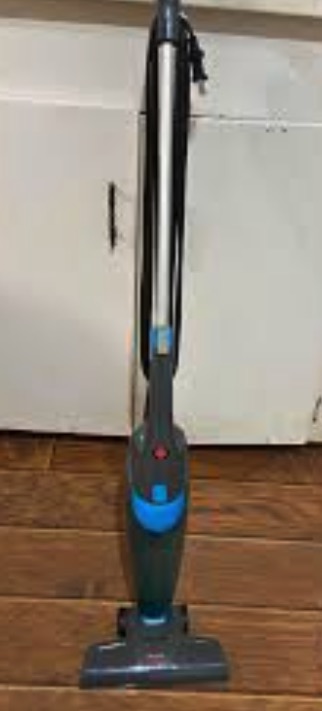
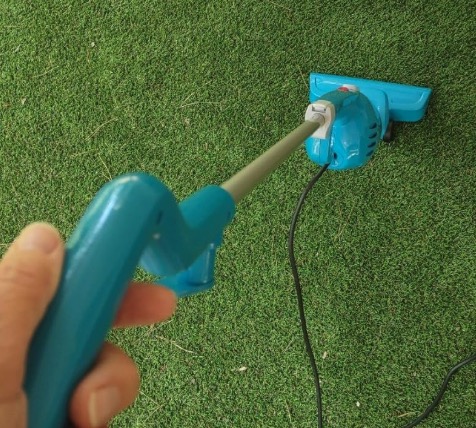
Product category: items_vacuum
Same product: no